Shipston-on-Stour railway station

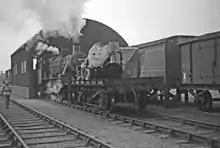
Shipston station during use as a railway

The wooden passenger station building was demolished sometime in the late 1970s. Portions of the platforms however remained in place and - along with the complete goods station building, livestock pens and engine shed - were utilized by a number of small businesses well into the late 1990s. However, all the buildings were eventually demolished as the site was cleared and built on by a large housing development which also built onto the track formation and goods yard. There are only sections of track bed traceable and the weigh office is now in private use.